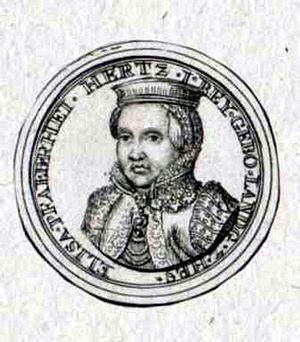
Élisabeth de Hesse est électrice consort palatine de 1576 à 1582.